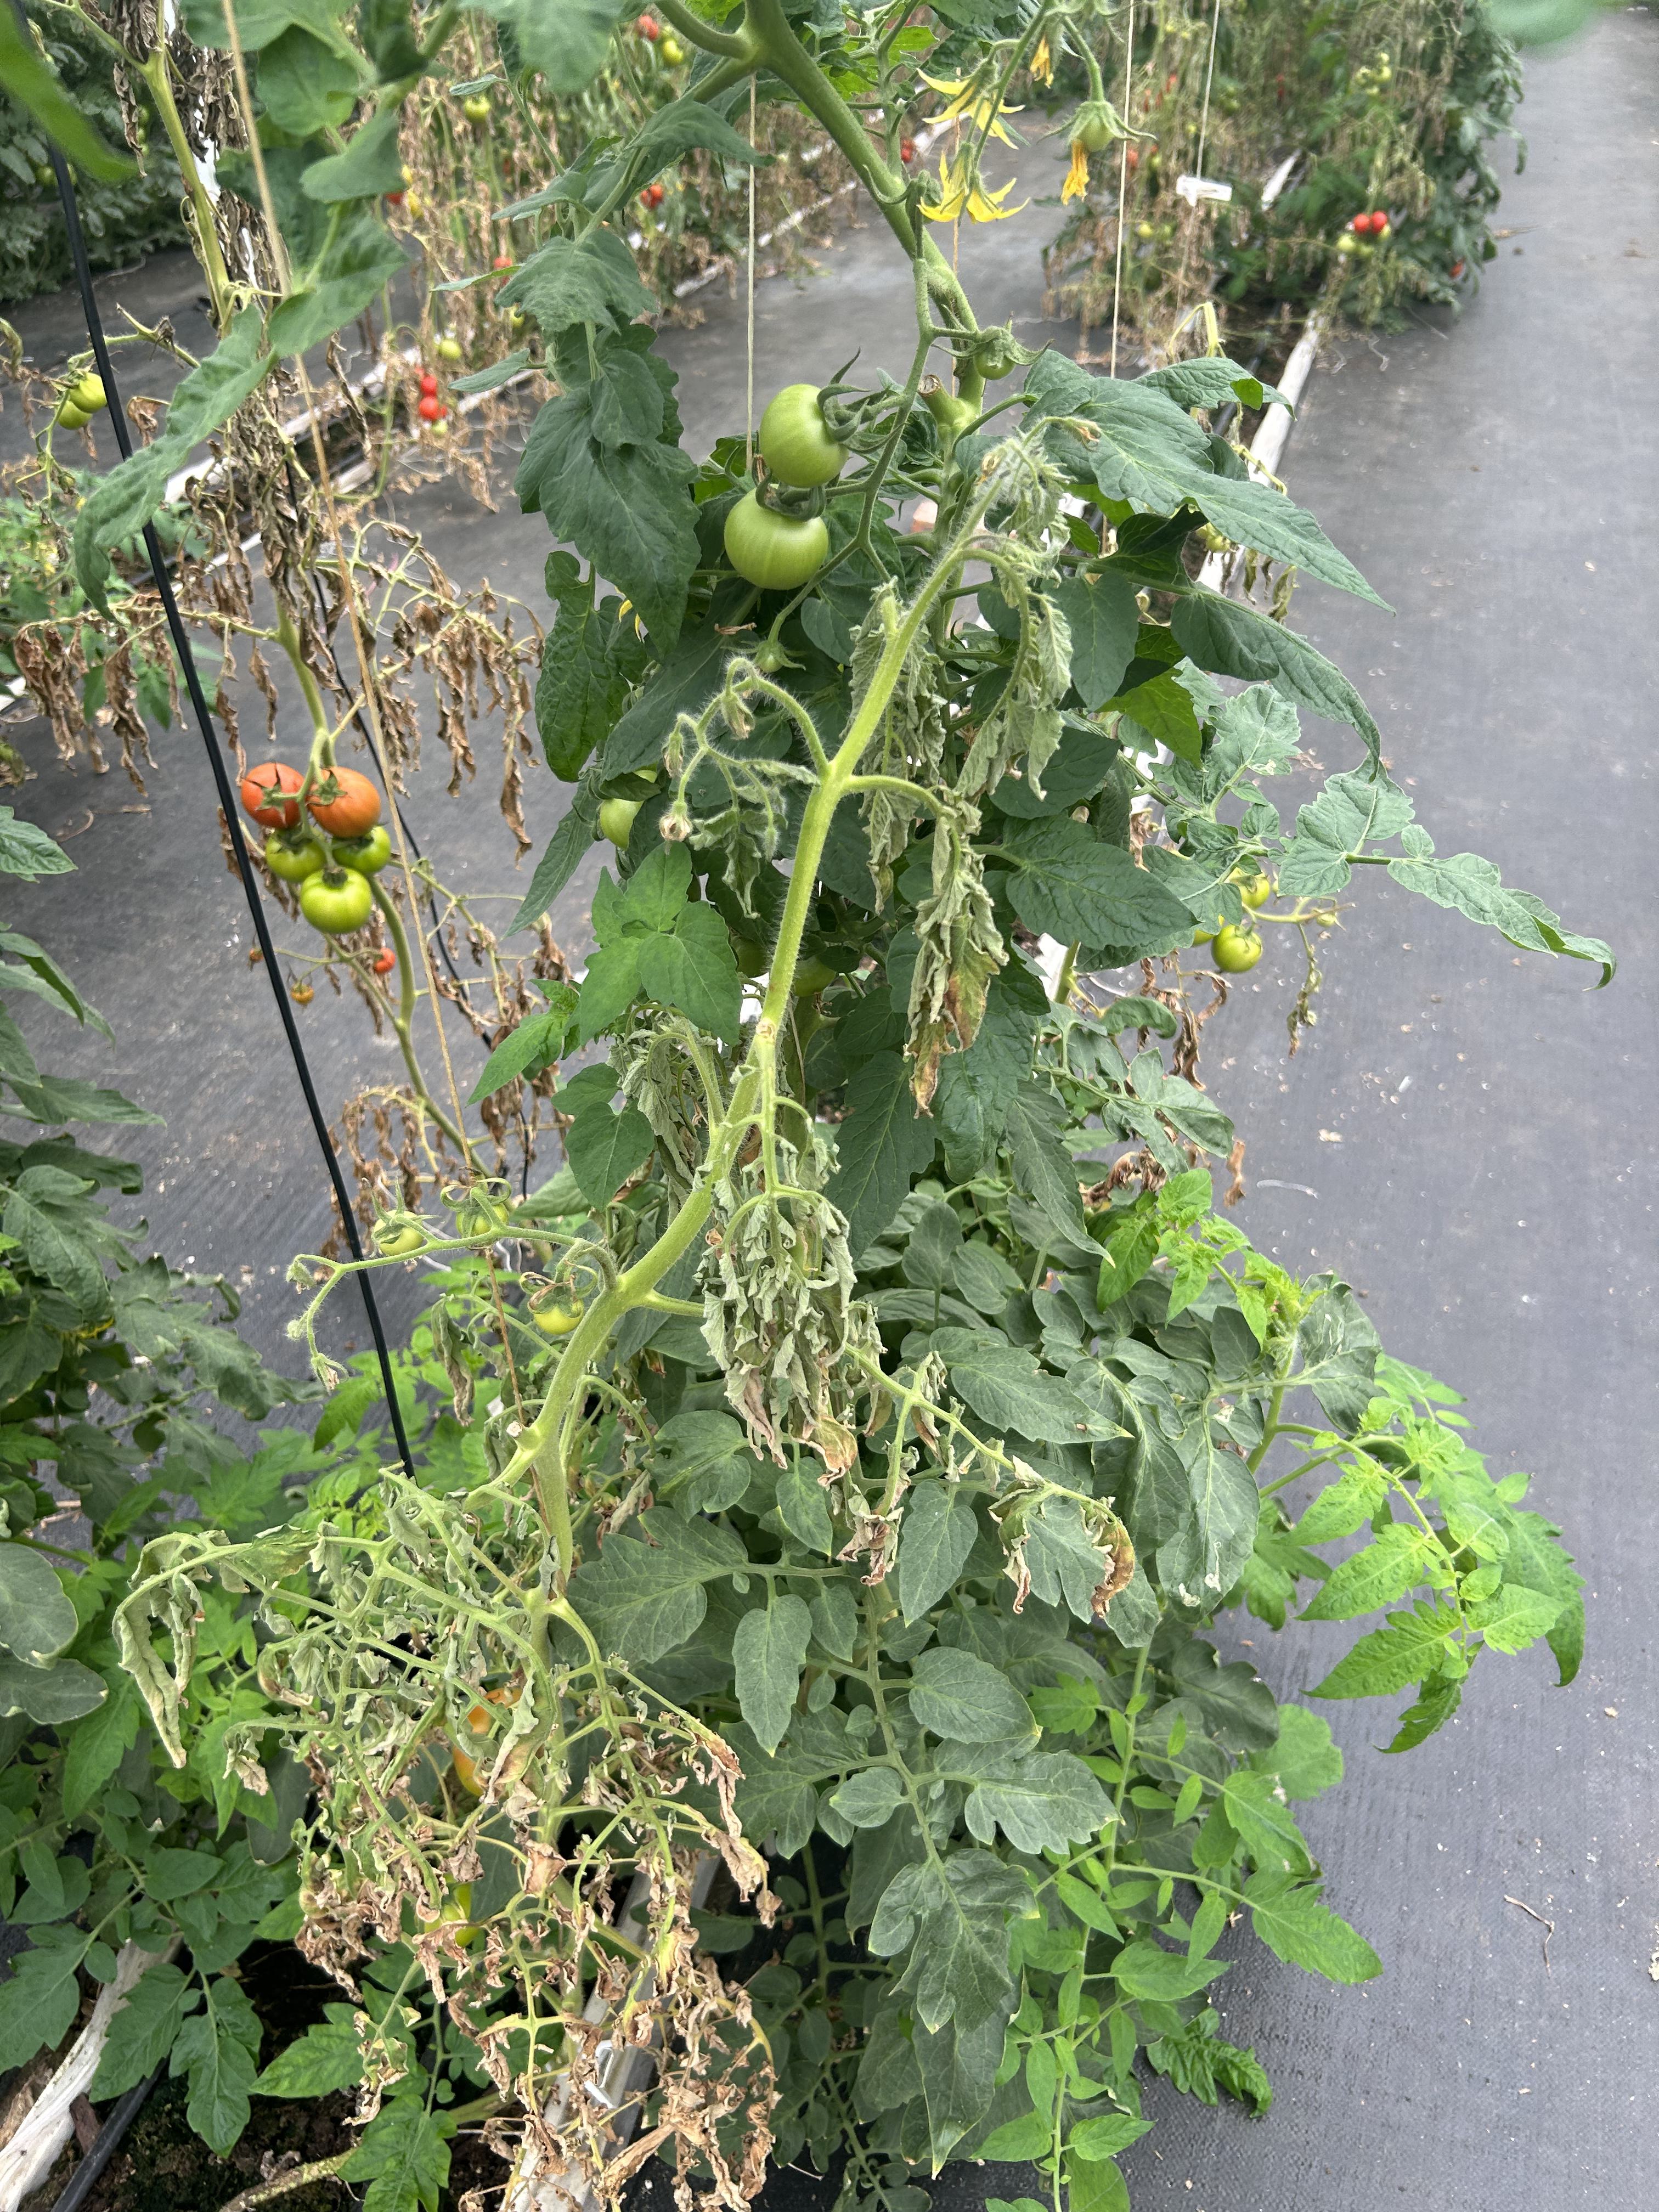
Disease: Wilt